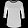
Label: T - shirt / top